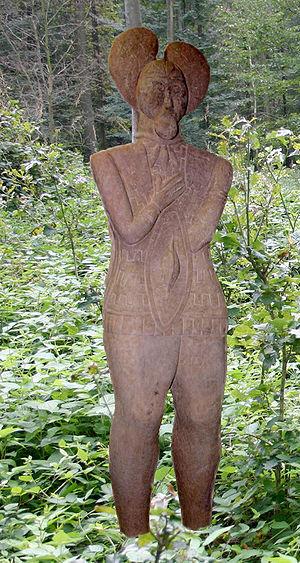
Les Gaulois étaient l'ensemble des peuples protohistoriques habitant la Gaule, telle qu'elle fut définie par Jules César. À part les Aquitains, qui étaient proto-basques et les provençaux et alpins qui étaient des ligures, ils se rattachaient à la civilisation celtique antique jusqu'à ce que les processus d'acculturation, liés au commerce et à la conquête romaine, n'en fassent des gallo-romains.
Le Glauberg est un oppidum du Hallstatt découvert en 1990. Il se situe sur l'actuelle commune de Glauburg, en Hesse.
La statuaire celtique est une exception au sein de l'art celtique, au sens où ce dernier est généralement considéré comme non-figuratif. En conséquence, la sculpture était considérée comme un art peu pratiqué par les populations celtes et fortement influencées par la culture méditerranéenne. La multiplication des découvertes et de nouvelles études de découvertes anciennes viennent ébranler ce constat. Sans qu'il soit possible encore de déterminer une évolution globale, dans le temps et l'espace, il devient possible de définir certaines séries.